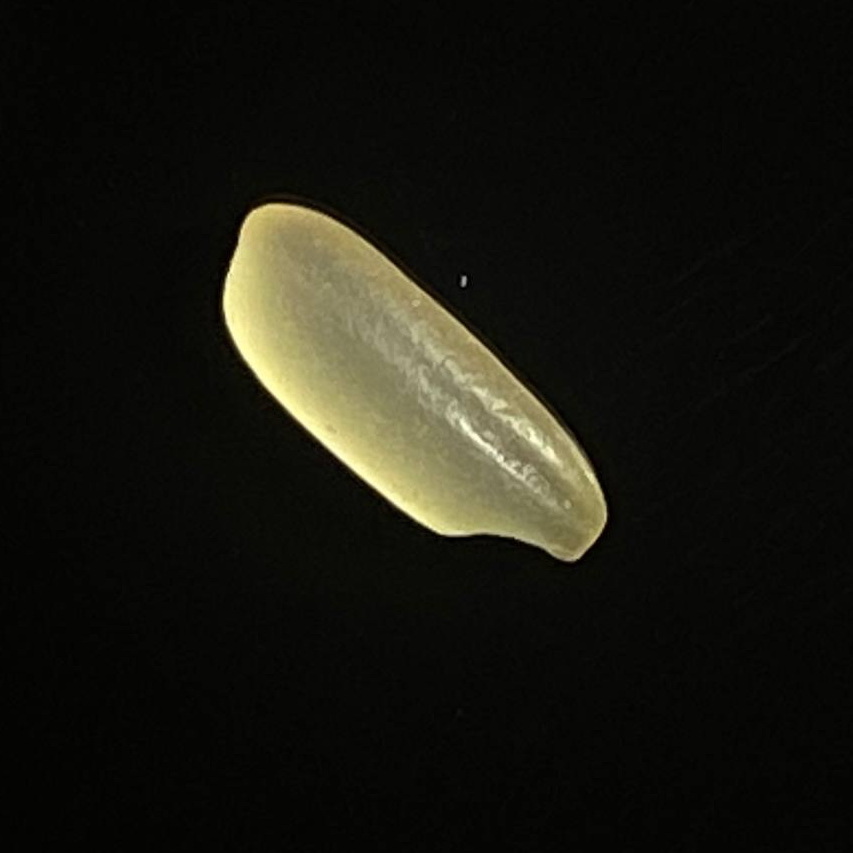
Rice variety: Shorna5